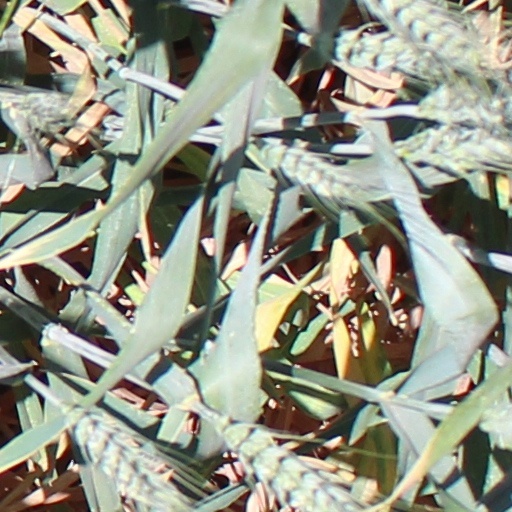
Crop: wheat